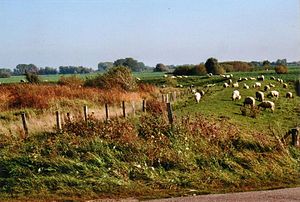
Seestermüher Marsch
Seestermüher Marsch
Seestermüher march er en af de fire dele af Elbmarsken i det nordlige Tyskland, beliggende i det sydlige Slesvig-Holsten under distriktet Kreis Pinneberg. Den omfatter kommunerne Seestermühe, Seester og Neuendeich mellem Elbens bifloder Krückau og Pinnau.